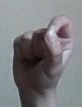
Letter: fa